Toner refill

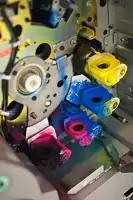
Color Toner refill

Toner refilling is the practice of refilling empty laser printer toner cartridges with new toner powder. This enables the cartridge to be reused, saving the cost of a complete new cartridge and the impact of the waste and disposal of the old one.